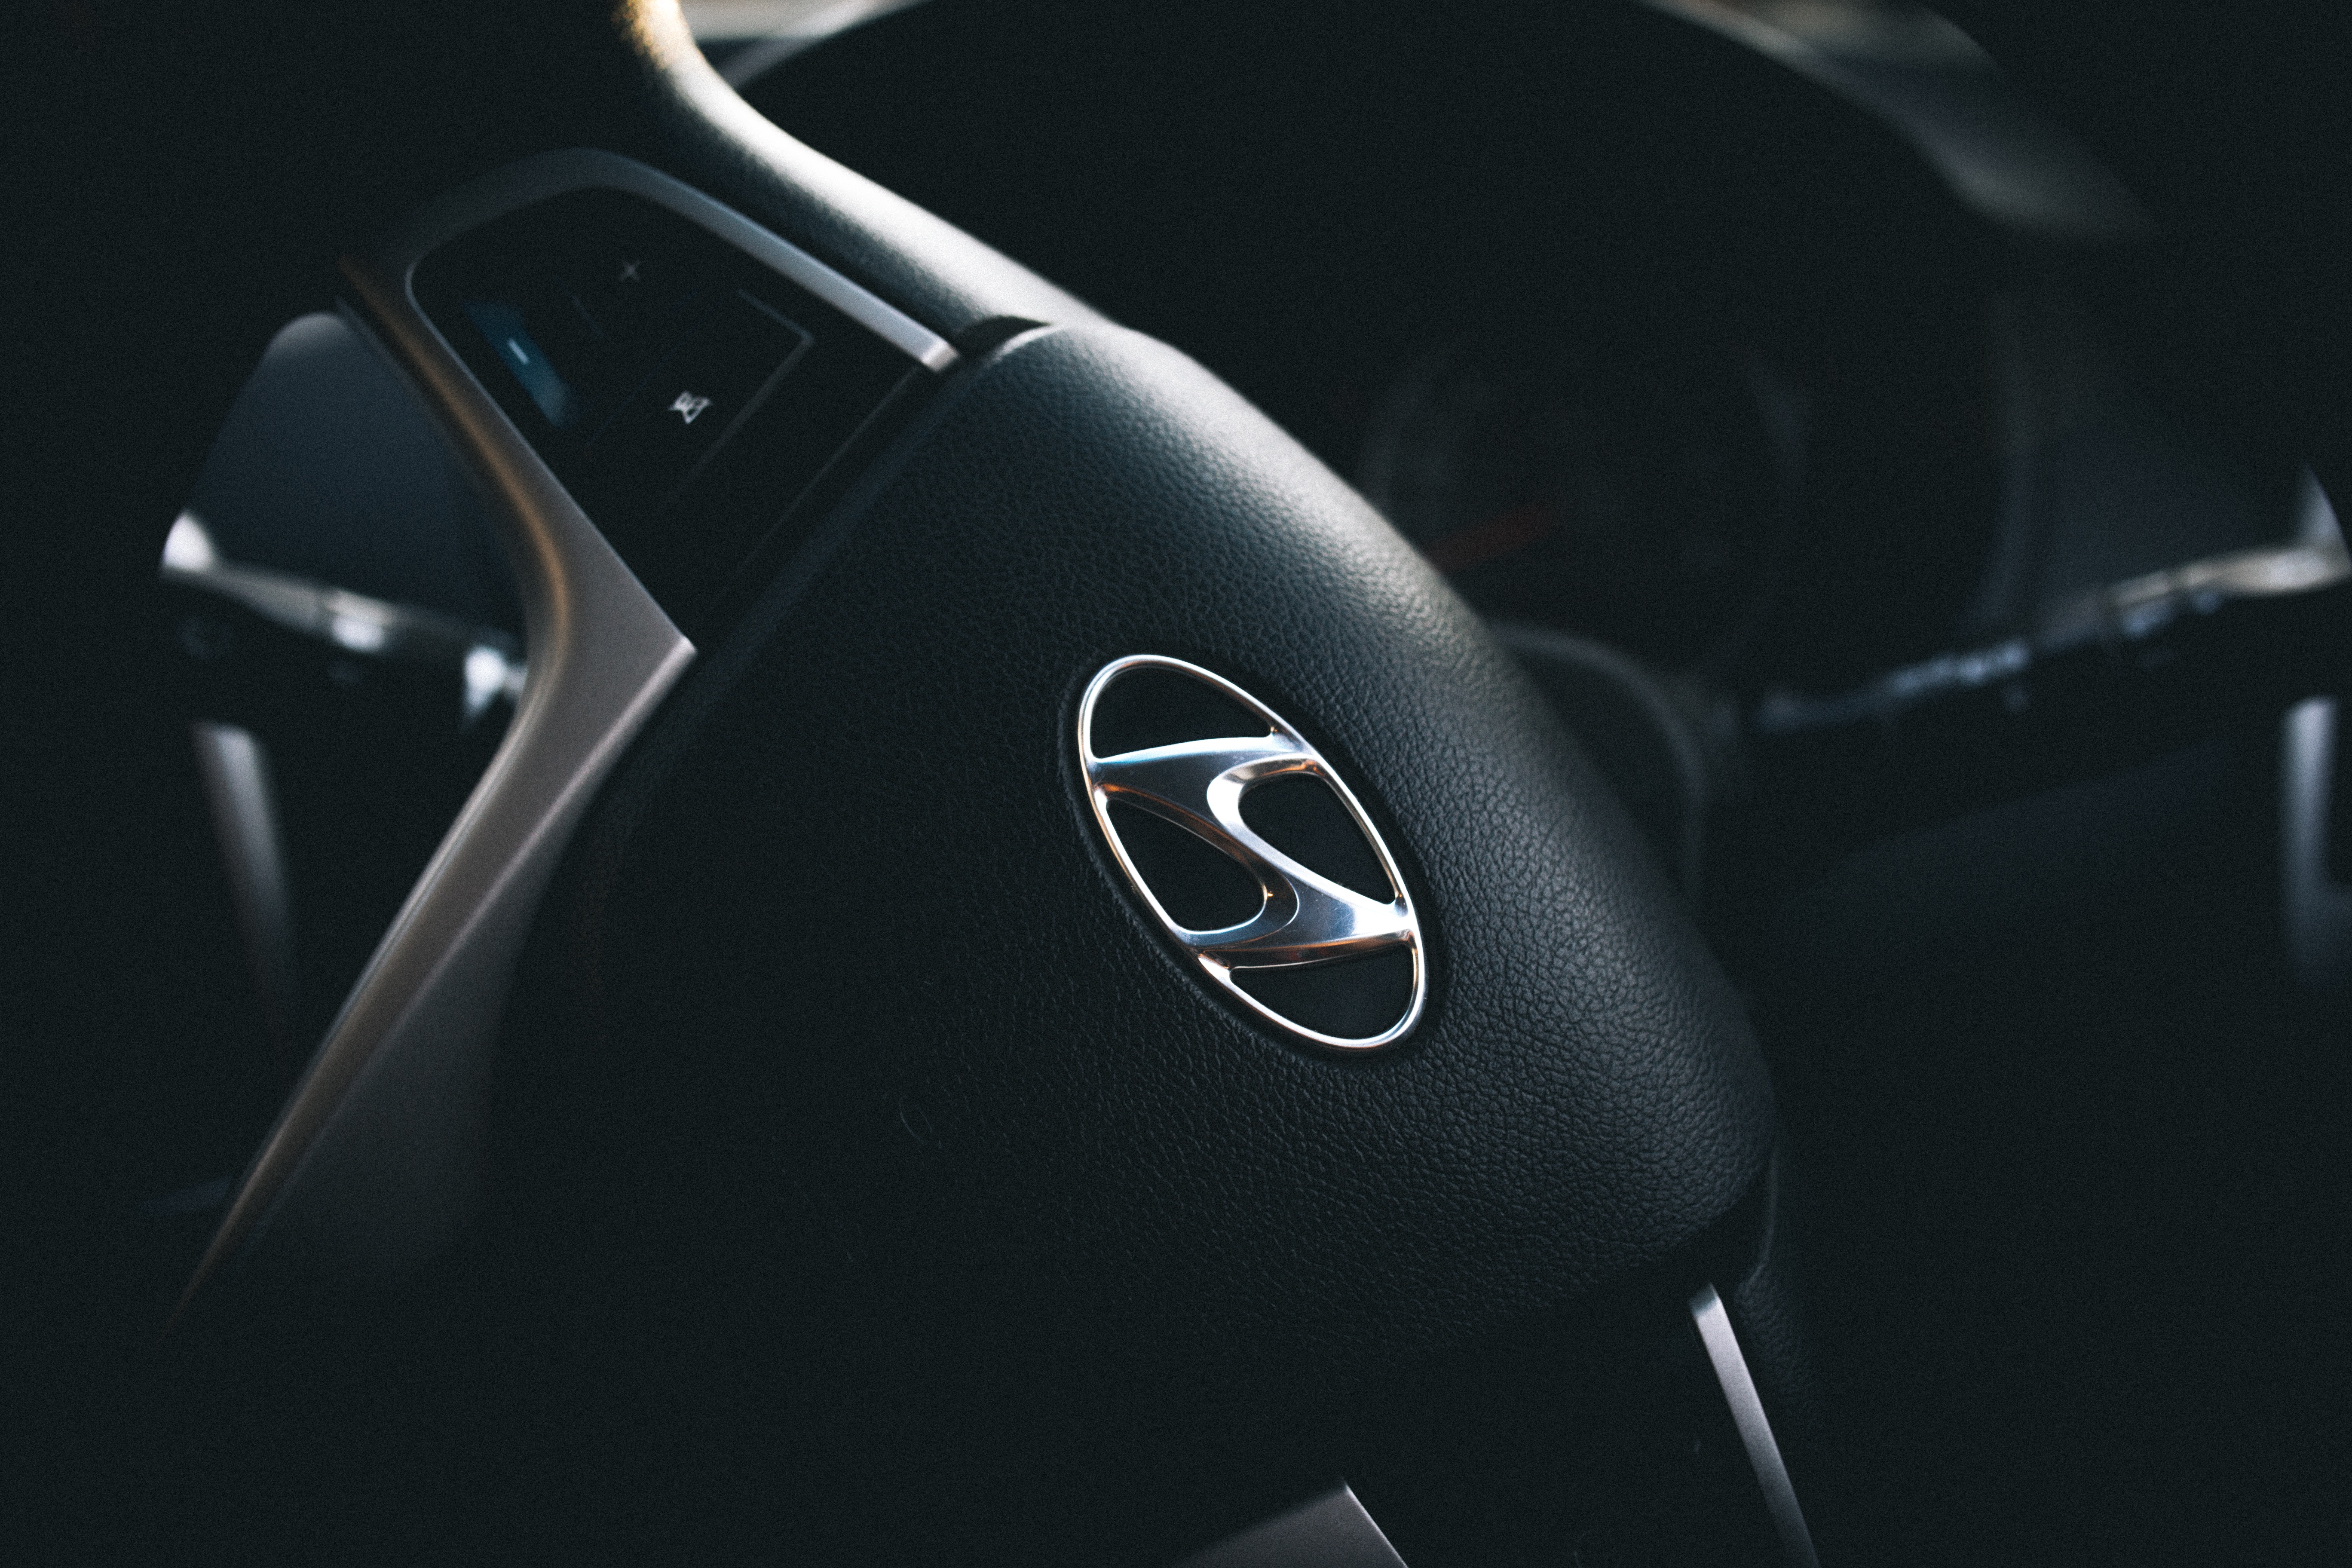
car, wheel, vehicle, steering wheel, sports car, brand, car interior, supercar, logo, sedan, lexus, land vehicle, automobile make, automotive exterior, automotive design, luxury vehicle, family car